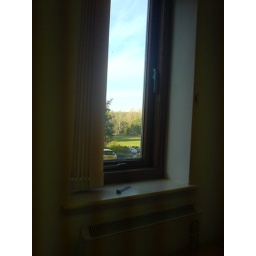
window near my desk